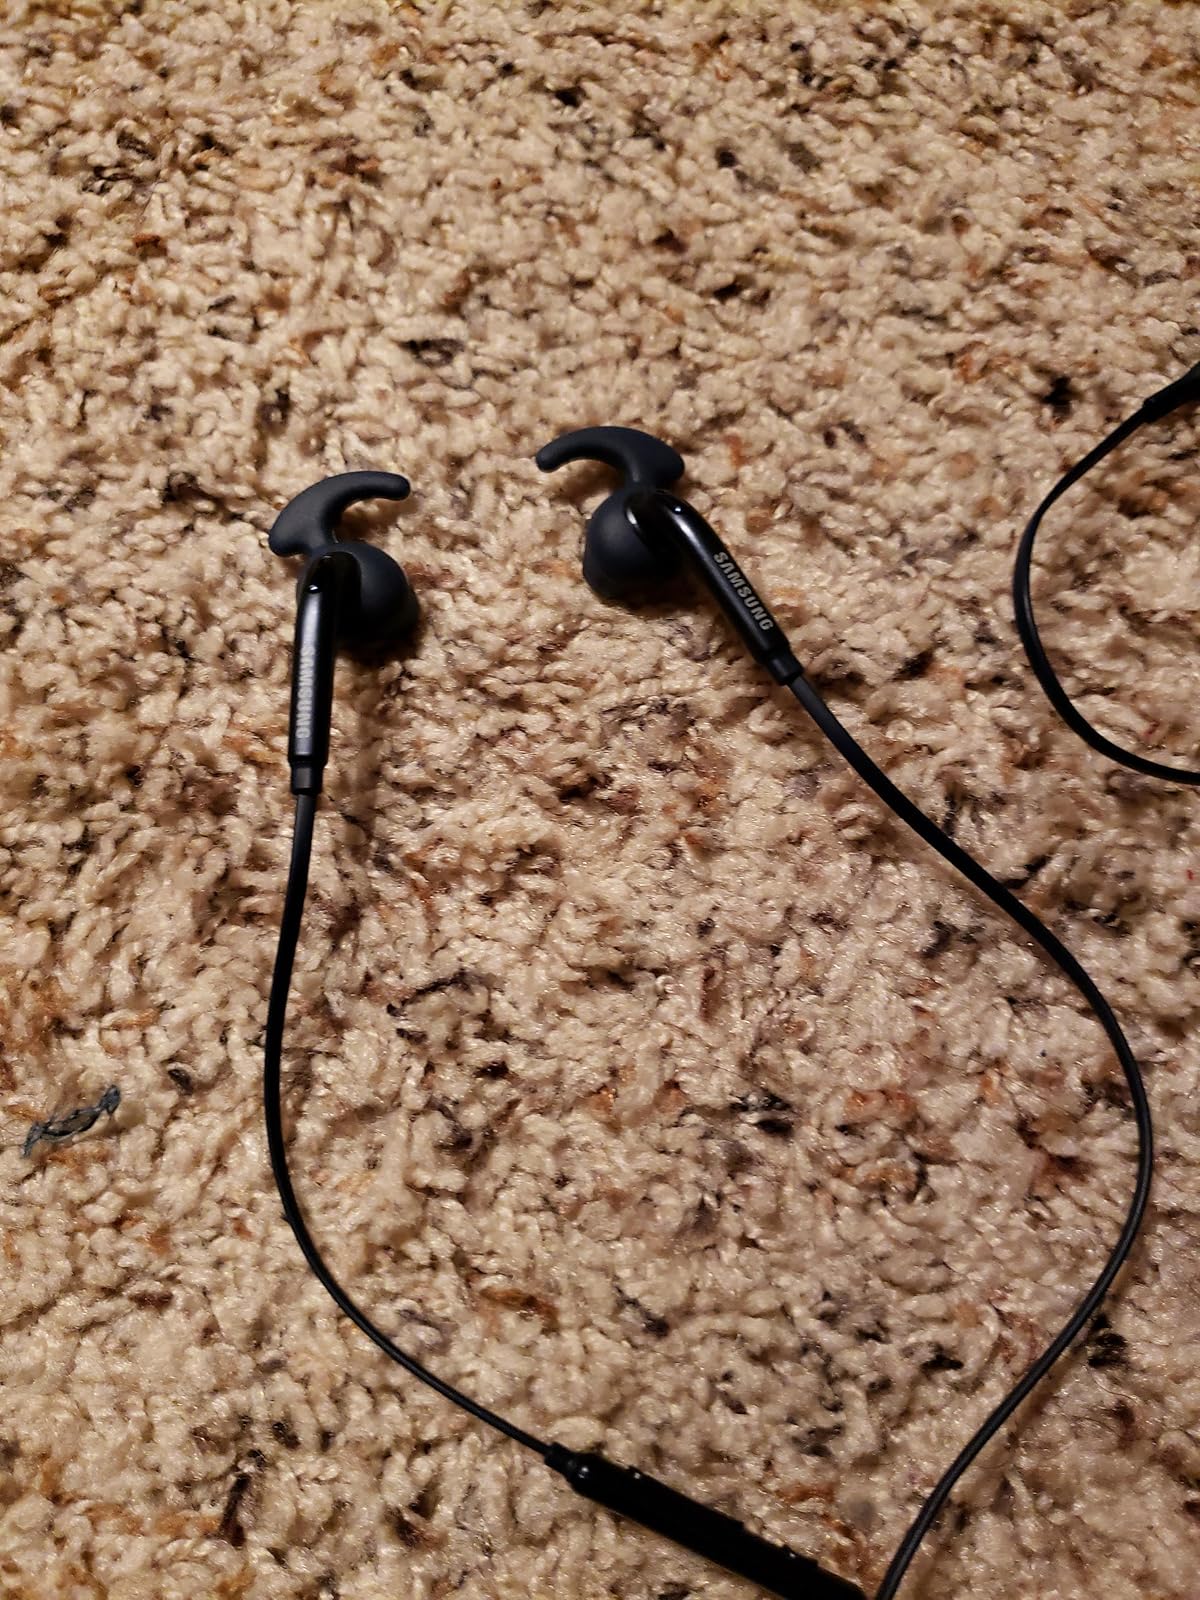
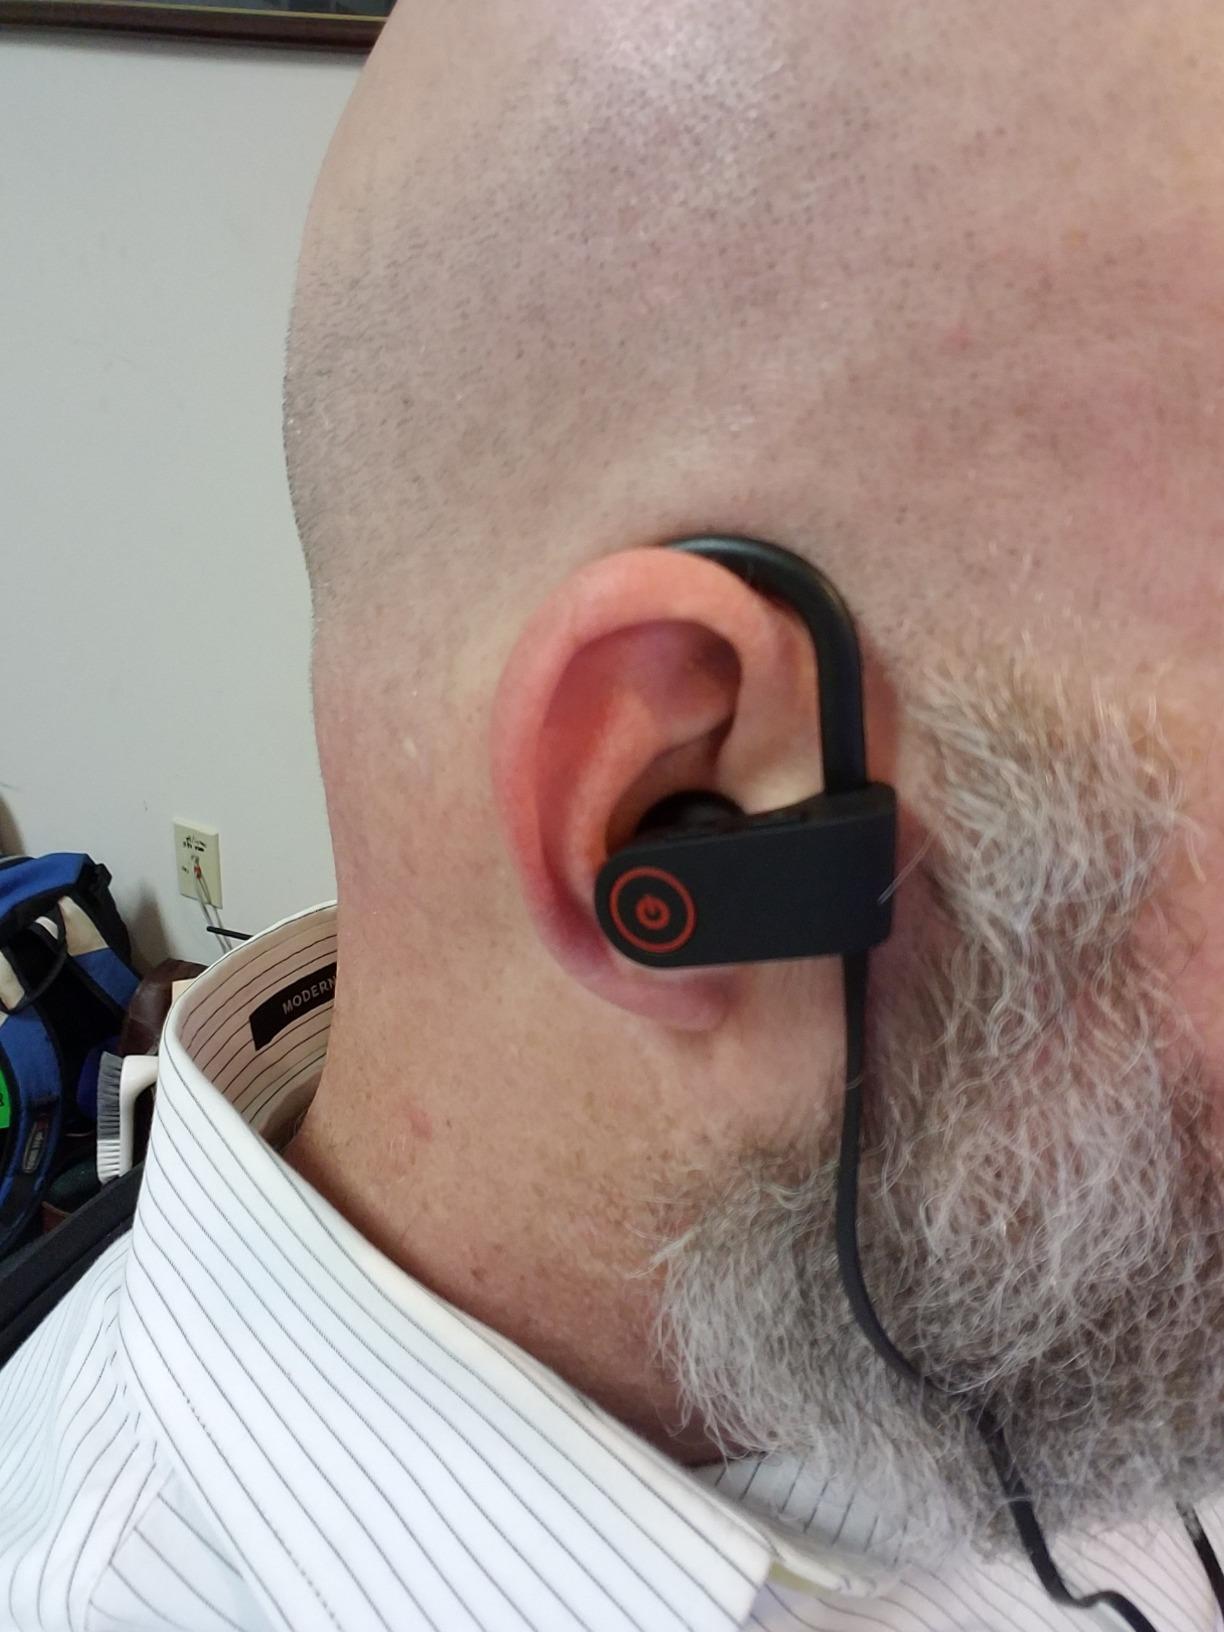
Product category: headphones
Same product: no